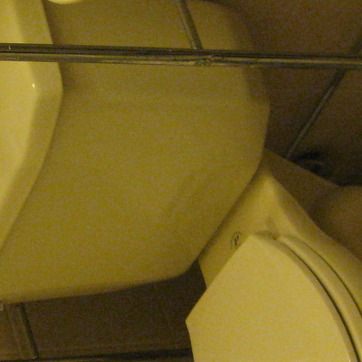
Material: ceramic